State Magazine

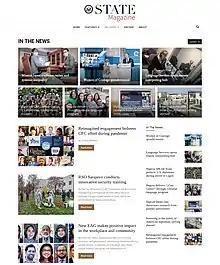
April 2021 screenshot of the magazine's online edition

The first Foreign Service News Letter was dated March 20, 1947, and was published monthly by the office of the Director General of the United States Foreign Service to "acquaint members of the Foreign Service with plans and developments of interest to or which may affect operations or personnel in the field." The "Foreign Service News Letter's" final issue, Number 170, was dated April 15, 1961.